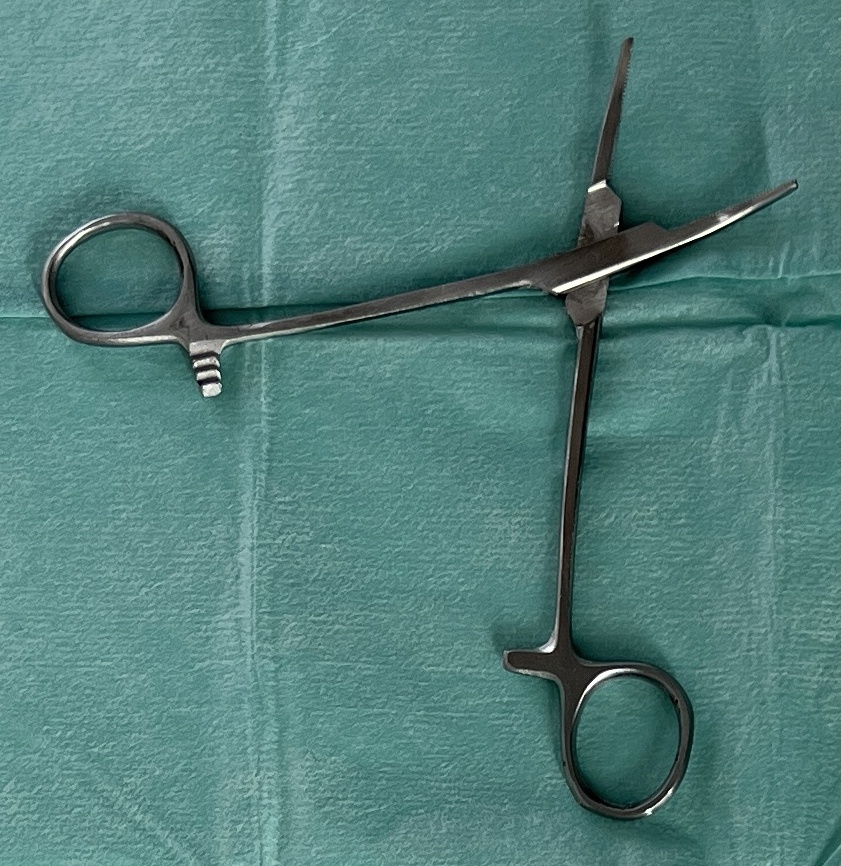
Hinged instrument state: open